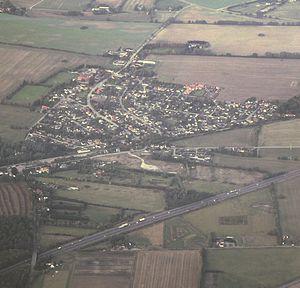
Algestrup (Køge Kommune)
Algestrup taget fra et Iberia-fly i rute mellem Madrid og København
Algestrup er en lille stationsby på Østsjælland med 862 indbyggere. Algestrup er beliggende i Sædder Sogn syv kilometer sydvest for Herfølge og 12 kilometer nordøst for Haslev ved Sydmotorvejen og Lille Syd jernbanen. Byen tilhører Køge Kommune og er beliggende i Region Sjælland.